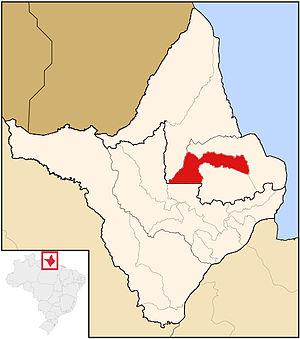
Pracuúba est une municipalité du Centre-Est de l'État de l'Amapá. Sa population est de 3 353 habitants, pour une superficie de 4 957 km². Sa densité populationnelle est donc de 0,68 hab/km².